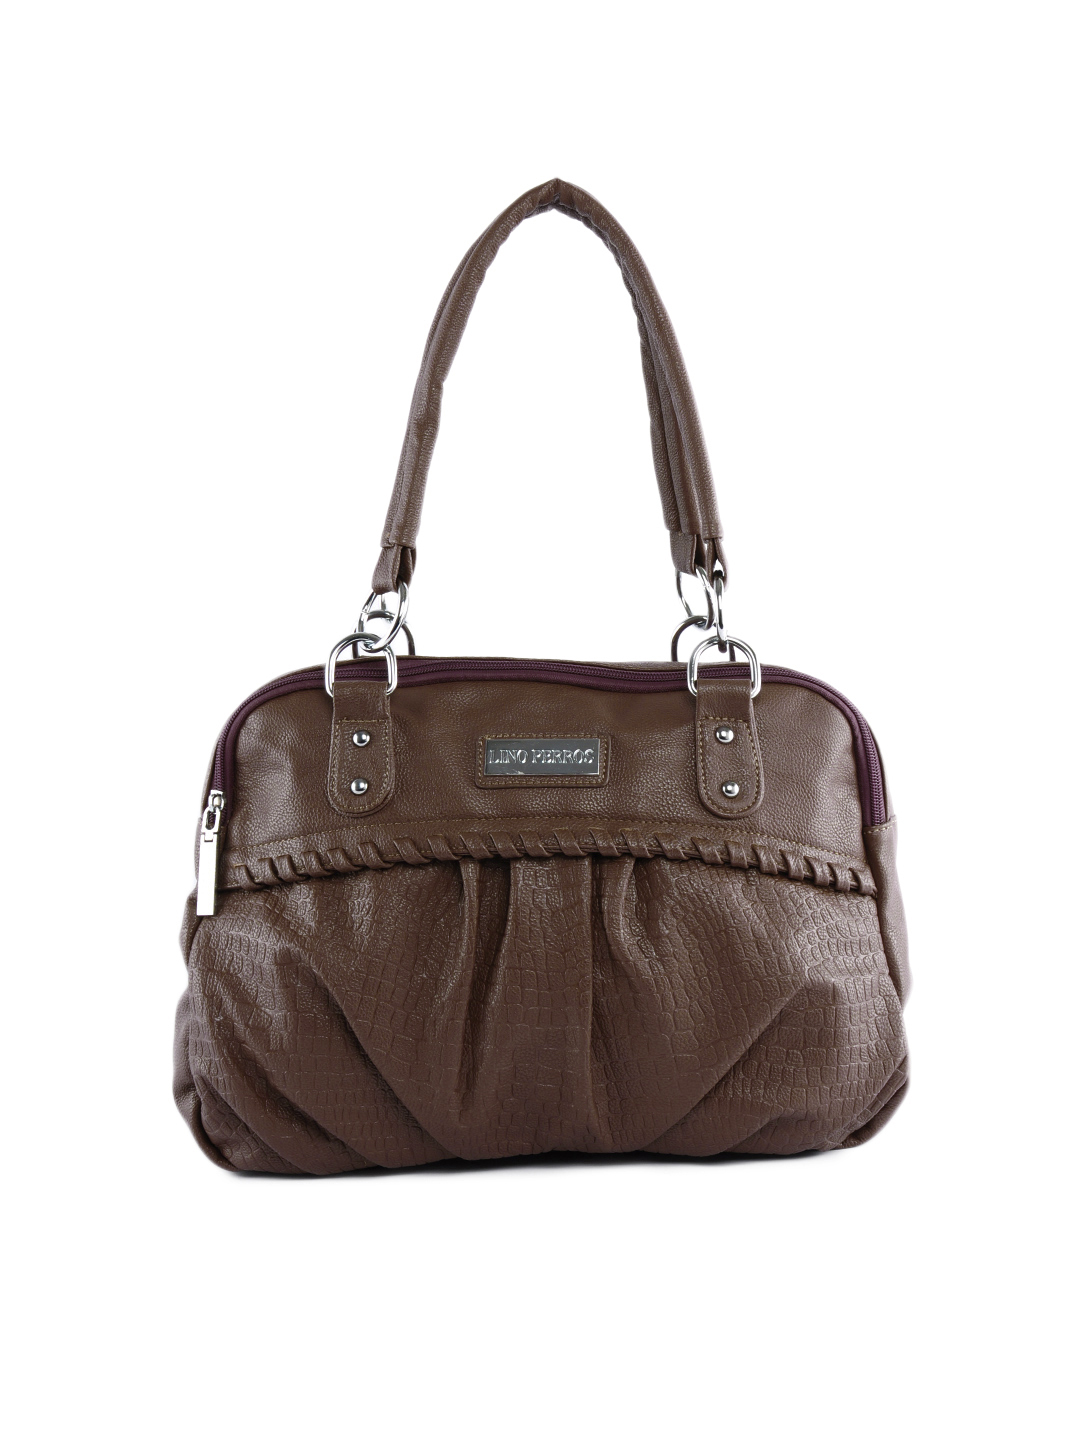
Lino Perros Women Leatherite Brown Handbag
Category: Accessories / Bags / Handbags
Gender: Women
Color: Brown
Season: Winter 2015
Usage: Casual